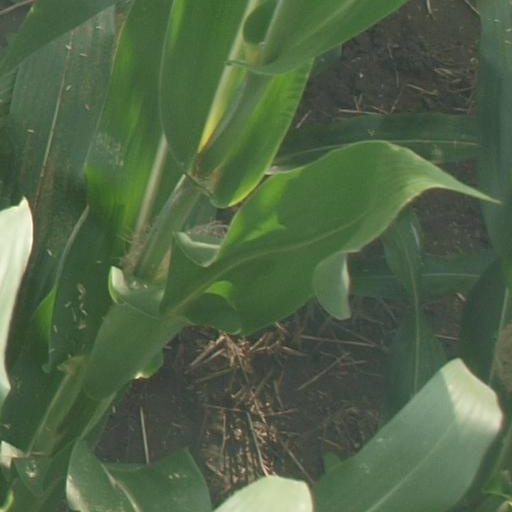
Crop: maize; corn